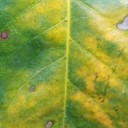
Label: Cerscospora